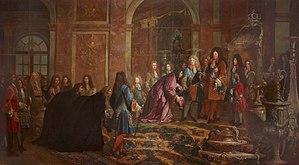
Réparation faite à Louis XIV par le doge de Gênes Francesco Maria Lercari Imperiale, 15 mai 1685
À la cour de Versailles, l'étiquette s'imposait. Toute rencontre s'assujettissait à des codes et des préséances. Le roi Louis XIV les respectait et veillait à ce que son entourage l'imite. Dans le petit univers du château, chacun cherchait à augmenter ses prérogatives en veillant à ce qu'aucun autre ne s'élève au-dessus des siennes, on s'épiait et se jalousait.
1685 est une année commune commençant un samedi.
Louis XIV, dit Louis le Grand ou le Roi-Soleil, né le 5 septembre 1638 au château Neuf de Saint-Germain-en-Laye et mort le 1ᵉʳ septembre 1715 à Versailles, est un roi de France et de Navarre. Son règne s'étend du 14 mai 1643 — sous la régence de sa mère Anne d'Autriche jusqu'au 7 septembre 1651 — à sa mort en 1715. Son règne de 72 ans est l'un des plus longs de l'histoire d'Europe et le plus long de l'histoire de France.
Le bombardement de Gênes en 1684 est une opération navale conduite au nom du roi de France par une flotte de la Marine royale placée sous les ordres du lieutenant général des armées navales Duquesne contre la ville italienne de Gênes. Après plusieurs jours de bombardement et la prise du fort de la ville par des troupes françaises, la ville se rend et le doge est contraint de venir faire des excuses publiques à Louis XIV au château de Versailles.
La littérature française du XVIIᵉ siècle est liée aux évolutions politiques, intellectuelles et artistiques qui se font entre 1598 – promulgation de l’édit de Nantes d’Henri IV qui met fin aux guerres de religions du XVIᵉ siècle –, et 1715, date de la mort de Louis XIV, le Roi-Soleil qui a imposé la monarchie absolue au royaume.
Le doge de Gênes est le dirigeant de la république de Gênes, titre en vigueur de 1339 à 1797.
Cette page recense les visites officielles effectuées au château de Versailles, de sa construction jusqu'à nos jours.
Abraham Duquesne, baron d'Indret dès 1650 puis marquis du Quesne en 1682, né à Dieppe en 1610 et mort le 2 février 1688 à Paris, est l'un des grands officiers de la marine de guerre française du XVIIᵉ siècle. Né dans une famille huguenote au début du XVIIᵉ siècle, il embarque pour la première fois sous les ordres de son père, capitaine de vaisseau
Francesco Maria Imperiale Lercari était un noble italien du XVIIᵉ siècle, qui fut doge de Gênes et roi de Corse de 1683 à 1685. Entré en conflit avec Louis XIV, il fut contraint de venir s'humilier devant lui à Versailles.
La république de Gênes est l'une des grandes républiques maritimes italiennes durant près de huit siècles, du milieu du XIᵉ siècle à 1797, après l'abdication du dernier doge de Gênes, Giacomo Maria Brignole. Elle connut deux apogées, de 1284 à 1381, puis au XVIᵉ siècle, parfois appelé « le siècle des Génois ».
La galerie des Glaces ou Grande Galerie est une galerie de grand apparat de style baroque située dans le château de Versailles, dont elle est l'une des pièces emblématiques. Conçue et construite de 1678 à 1684 par l'architecte Jules Hardouin-Mansart, elle était alors destinée à illustrer le pouvoir du monarque absolu Louis XIV et à éblouir ses visiteurs, par son ornementation, par sa riche iconographie composée par Charles Le Brun et par ses dimensions inédites. Longue de 73 m, large de 10,50 m, la galerie est revêtue de 357 glaces, soit 21 glaces à chacune des 17 arches faisant face à 17 fenêtres. Située au premier étage du corps central du château, elle fait face, à l'ouest, aux jardins de Versailles, dont elle achève la perspective.
Les peintures sur les Yvelines sont, si l'on excepte les tableaux reproduisant des événements historiques, sont essentiellement des paysages, genre qui est resté longtemps mineur et s'est développé au cours du XIXᵉ siècle, en particulier vers la fin de ce siècle avec les impressionnistes. L'attrait pour les peintres de la région qui allait devenir les Yvelines tient à la fois à sa proximité de Paris, rendue encore plus accessible avec la création des premières lignes de chemin de fer à partir de 1837, et à sa qualité de département rural, qui subsiste encore largement de nos jours, avec ses paysages de campagne, de forêts et des bords de Seine.